Silver Line (DART)

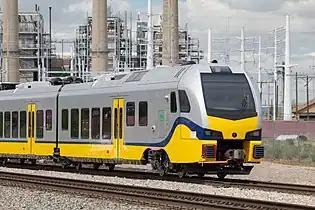
Stadler FLIRT for Silver Line in Salt Lake City, Utah near the Stadler factory.

The estimated one-way travel time from DART's Shiloh Road station to the DFW Airport/Terminal B station is 60 minutes (and 59 minutes in the opposite direction). These run times include station dwell times of 30 seconds at all stations except for Downtown Carrollton, Addison Transit Center, CityLine/Bush, and 12th Street, where dwell times are one minute. Estimated travel time from the DART Orange Line CityLine/Bush station to DFW Airport Terminal A station is approximately 1.5 hours as it requires travel through downtown Dallas.